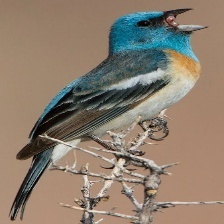
Species: LAZULI BUNTING
Scientific name: PASSERINA AMOENA
ImageNet parent category: indigo_bunting